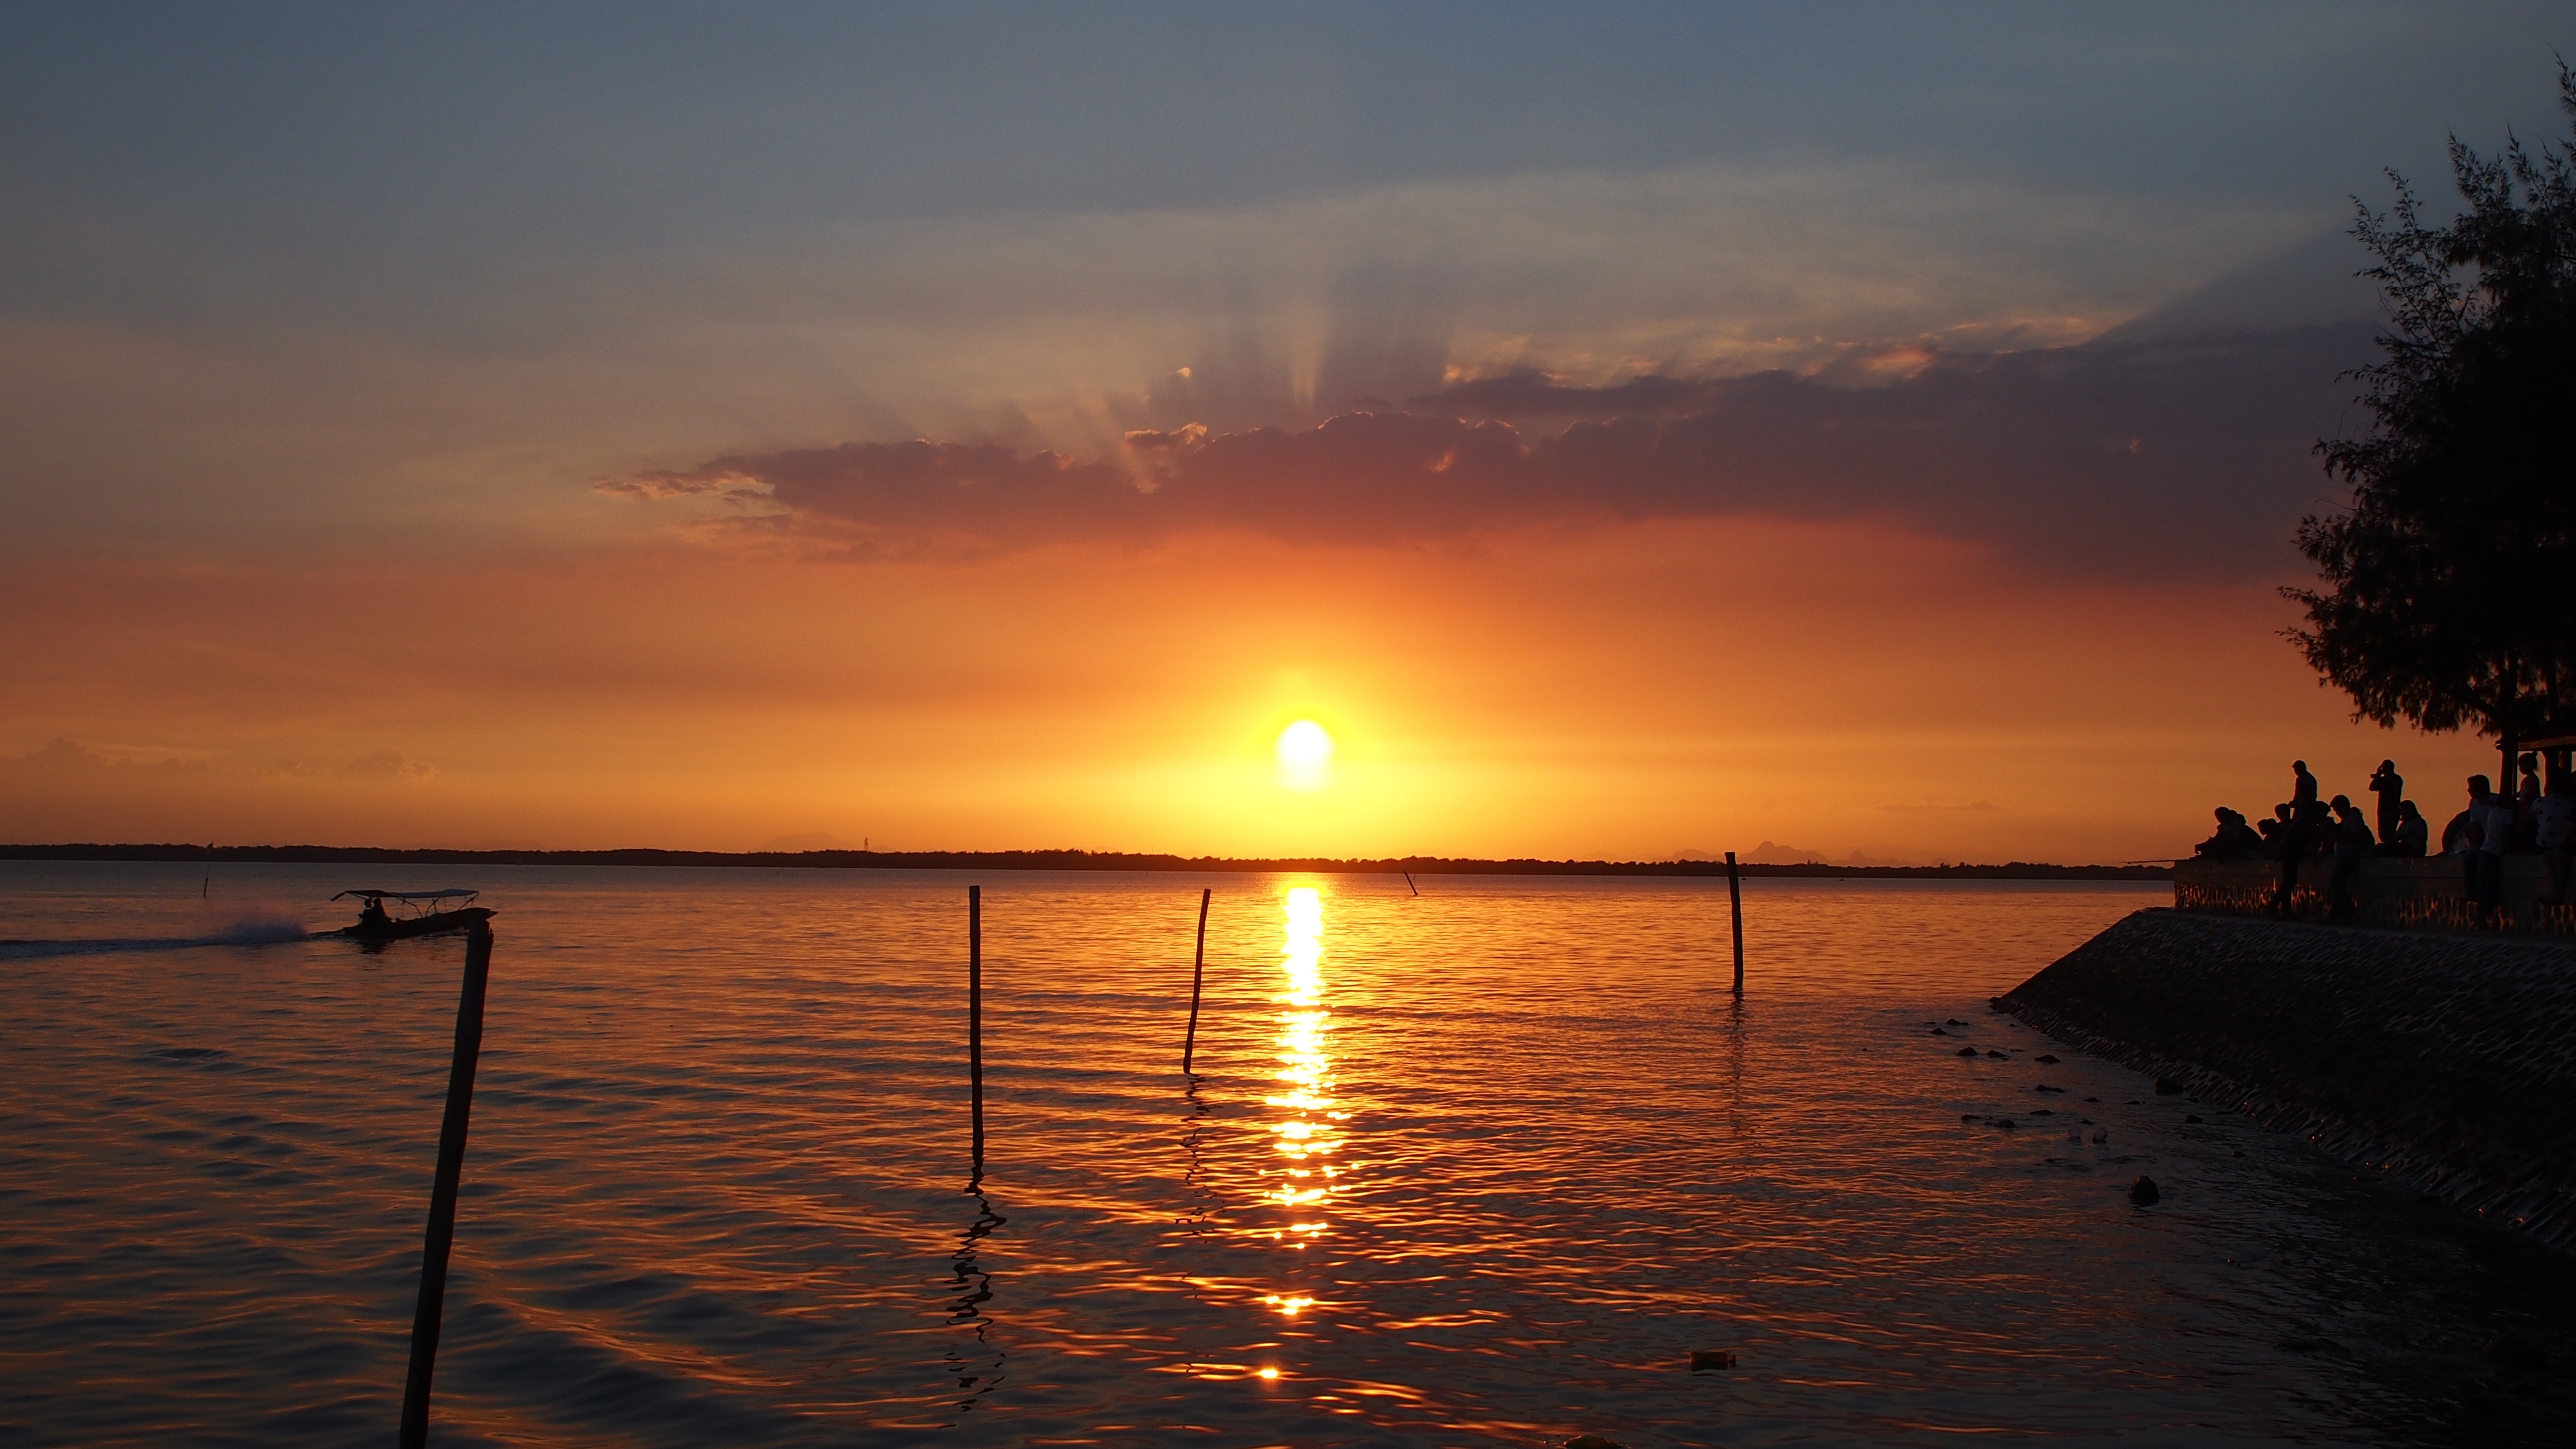
sea, ocean, horizon, people, sun, sunrise, sunset, sunlight, morning, lake, dawn, dusk, evening, reflection, fishing, shadow, afterglow, don hoi lot